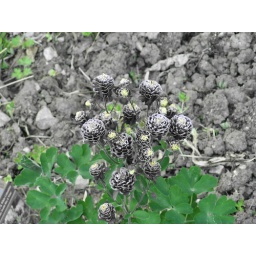
flowers in the black and white setting